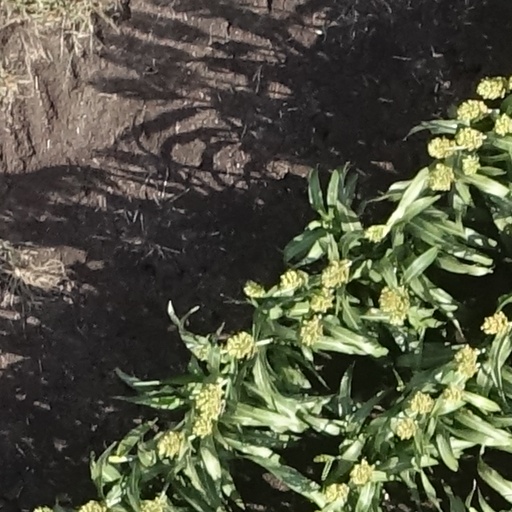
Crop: sorghum